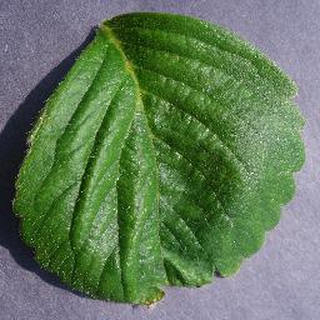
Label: healthy_strawberry